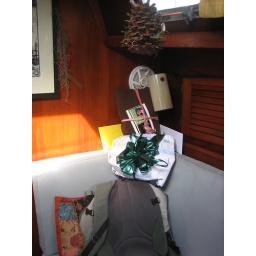
And by Christmas tree I mean a pine cone decorated with shells and other things from nature.